Andrzej Bargiel

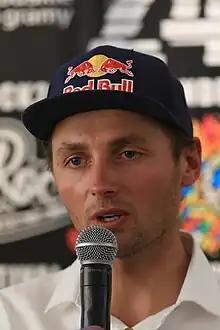
Pol'and'Rock Festival 2018

Andrzej Leszek Bargiel (born April 18, 1988, in Rabka, Poland) is a Polish ski mountaineer, backcountry skier, mountain runner and climber. Raised in Łętownia, he is a three-time Polish ski mountaineering champion and held third place in the overall World Cup. He is the current record holder in taking the least amount of time to achieve the Snow Leopard award. He is also the current record holder in the Elbrus Race. Since 2013, he has been running his original "HIC SUNT LEONES" (“here are lions” in Latin) project, the goal of which are speedy, oxygenless ascents and ski descents from the highest mountain peaks on Earth. These included Shishapangma in 2013, Manaslu in 2014, Broad Peak in 2015, K2 in 2018, Gasherbrum II and Gasherbrum I in 2023. He is the first person to ski all eight-thousanders in the Karakoram range. He lives in Zakopane, Poland.